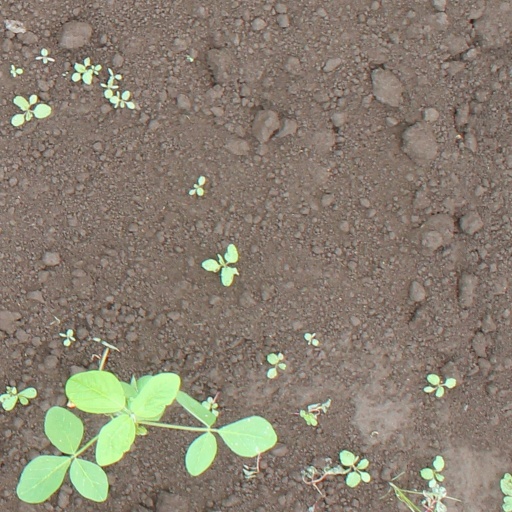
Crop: soybean